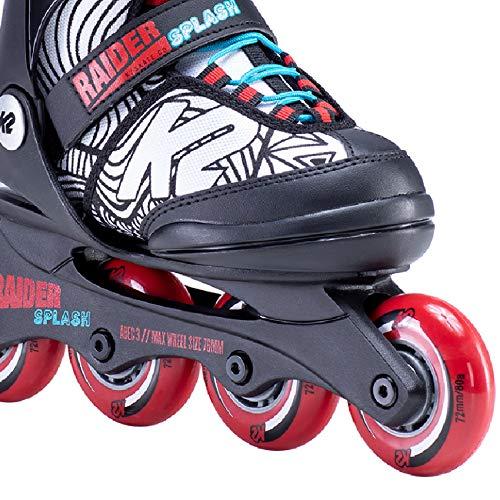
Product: K2 Skate Raider Splash Inline Skate
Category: Sports & Outdoors | Outdoor Recreation | Skates, Skateboards & Scooters | Inline & Roller Skating | Inline Skates | Children's Inline Skates
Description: Great Condition.
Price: $89.95
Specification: Product Dimensions:         4.5 x 18.1 x 15 inches    |Shipping Weight: 5.8 pounds (View shipping rates and policies)|ASIN: B07W7QWLH9|Item model number: 30E0221.1.1.L